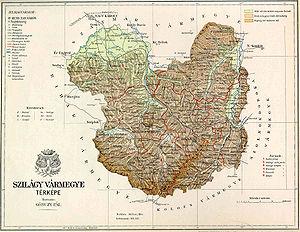
Le comitat de Szilágy est un ancien comitat du royaume de Hongrie, situé en Transylvanie, dans l'Est du pays. Il avait pour chef-lieu la ville de Zilah, aujourd'hui Zalău, en Roumanie.